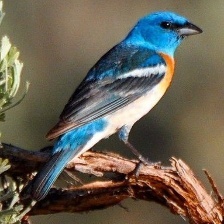
Species: LAZULI BUNTING
Scientific name: PASSERINA AMOENA
ImageNet parent category: indigo_bunting